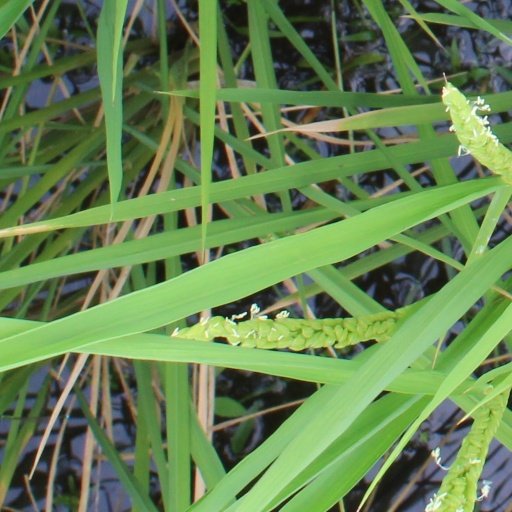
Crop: rice